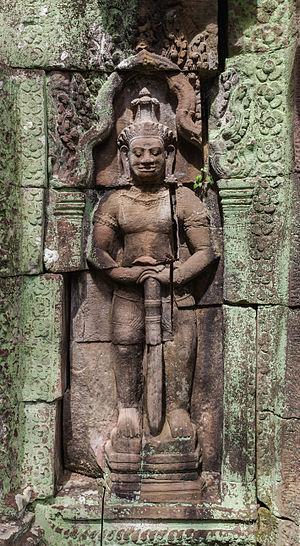
Un dvarapala est une divinité gardienne de portes des temples et monastères bouddhiques et hindouistes. Elle peut être représentée sous une forme humaine ou démoniaque, parfois armée d'une massue, d'une lance ou d'un trident et d'aspect farouche.